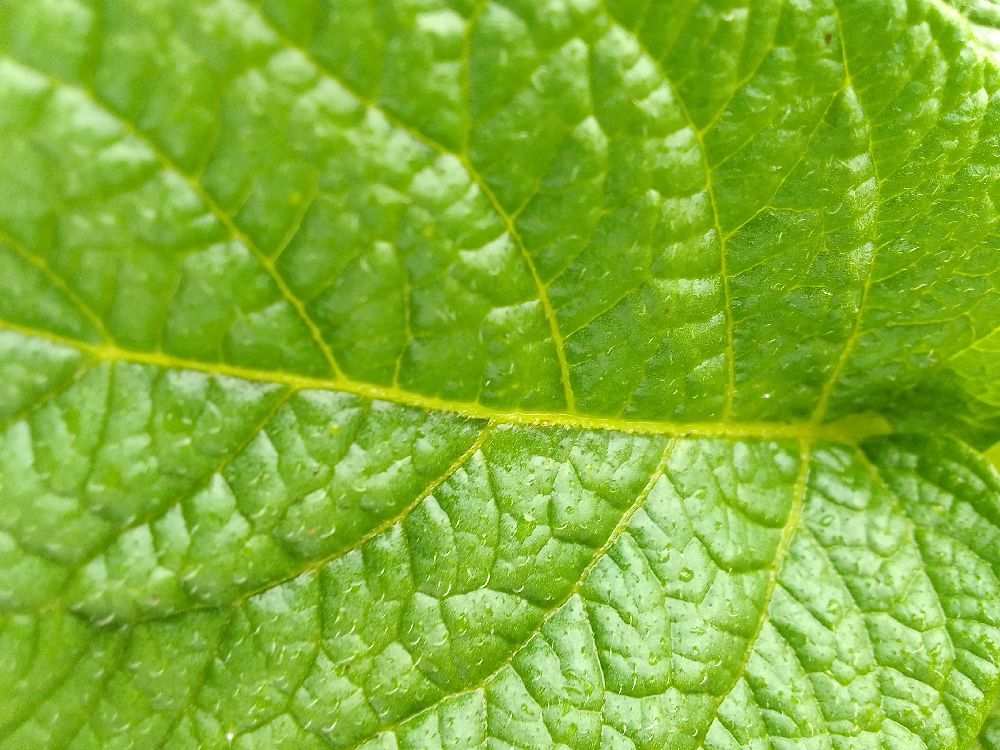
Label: Healthy